Angel of the Lord

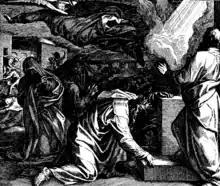
David is depicted interceding for the people to end the plague (1 Chronicles 21) in this 1860 woodcut by Julius Schnorr von Karolsfeld

In the New Testament the Greek phrase (—"angel of the Lord") is found in , , , , ; , ; ; , , , and . English translations render the phrase either as "an angel of the Lord" or as "the angel of the Lord". The mentions in and of "his angel" (the Lord's angel) can also be understood as referring either to "the" angel of the Lord or "an" angel of the Lord.